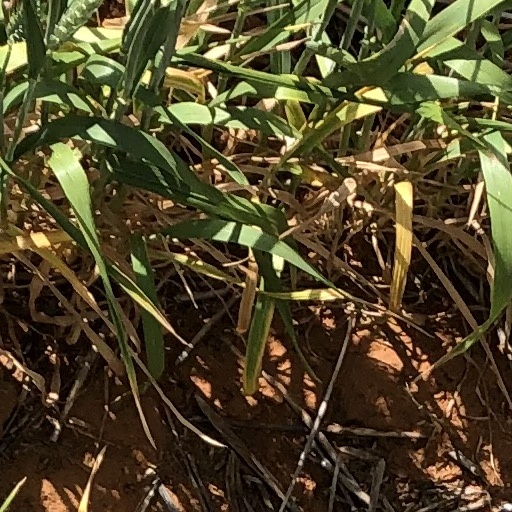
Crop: wheat